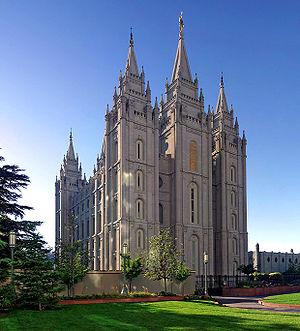
Le temple de Salt Lake est le bâtiment central de Temple Square à Salt Lake City, dans l'Utah. Il est le plus grand et le plus connu des temples de l’Église de Jésus-Christ des saints des derniers jours. Il est le sixième temple construit par l'église et le quatrième temple en fonction construit depuis l’exode des pionniers mormons de Nauvoo vers la vallée du Grand Lac Salé.
Les États-Unis, en forme longue les États-Unis d'Amérique, ou EUA, sont un pays transcontinental dont la majorité du territoire se situe en Amérique du Nord. Les États-Unis ont la structure politique d'une République constitutionnelle et fédérale à Régime présidentiel, ils sont composée de cinquante États, dont quarante-huit sont adjacents et forment le Mainland. Celui-ci est encadré par l'océan Atlantique à l'est, le golfe du Mexique au sud-est et l'océan Pacifique à l'ouest, et se trouve bordé au nord par le Canada et au sud-ouest par le Mexique. Les deux États non limitrophes sont l'Alaska, situé au nord-ouest du Canada, et Hawaï, un archipel situé au milieu de l'océan Pacifique-nord. De plus, le pays comprend quatorze territoires insulaires disséminés dans la mer des Caraïbes et le Pacifique. La géographie et le climat du pays sont extrêmement diversifiés, abritant une grande variété de faune et de flore, faisant des États-Unis l'un des 17 pays mégadivers de la planète.